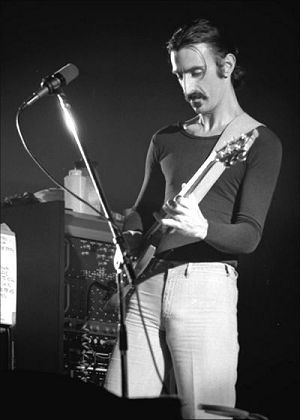
แฟรงก์ แซปพา

| name = Frank Zappa
| image = Zappa 16011977 01 300.jpg
| caption = แซปพาในปี ค.ศ. 1977
| birth_name = Frank Vincent Zappa
| birth_place = Baltimore, Maryland, U.S.
| death_place = Los Angeles, California, U.S.
| death_cause = Prostate cancer, renal failure
| resting_place = Westwood Village Memorial Park Cemetery
| years_active = 1955–1993
| module = Infobox musical artist|embed=yes
 | background = solo_singer
 | origin = Los Angeles, California, U.S.
 | instrument =
 | genre =
 | label =
 | associated_acts =
 | notable_instruments =
แฟรงก์ วินเซนต์ แซปพา (Zappa with Occhiogrosso, 1989, "The Real Frank Zappa Book", p. 15.; 21 ธันวาคม ค.ศ. 1940&nbsp;– 4 ธันวาคม ค.ศ. 1993) เป็นนักดนตรี นักประพันธ์เพลง นักกิจกรรม และผู้สร้างภาพยนตร์ ชาวอเมริกัน ผลงานของเขามีเอกลักษณ์ในเรื่องความไม่เหมือนใคร การแสดงที่ไม่เตรียมมาก่อนอย่างมีอิสระ การทดลองเสียงดนตรี ความสามารถพิเศษด้านดนตรี และการเสียดสีวัฒนธรรมอเมริกัน ในอาชีพเขานานกว่า 30 ปี แซปพาประพันธ์เพลงแนวร็อก ป็อป แจ๊ซ แจ๊ซฟิวชัน ออร์เคสตรา และดนตรีรูปธรรม ("musique concrète") ผลิตผลงานมากกว่า 60 อัลบั้ม โดยออกกับวง the Mothers of Invention|เดอะมาเทอส์ออฟอินเวนชันและผลงานเดี่ยวCite web|title=Frank Zappa Biography & History AllMusic|website=AllMusic แซปพายังกำกับภาพยนตร์ขนาดยาวและมิวสิกวิดีโอ และออกแบบปกอัลบั้ม เขาถือเป็นหนึ่งในบุคคลในการสร้างสรรค์นวัตกรรมและเป็นนักดนตรีที่มีรูปแบบของเพลงร็อกที่หลากหลายในยุคของเขา
เขาเรียนรู้การประพันธ์และการแสดงด้วยตัวเอง การได้รับอิทธิพลดนตรีที่หลากหลาย ทำให้เขาสร้างสรรค์ดนตรีที่ในบางครั้งยากต่อการจัดหมวดหมู่ ในช่วงวัยรุ่นเขาได้รับรสนิยมจากนักประพันธ์เพลงคลาสสิกยุคศตวรรษที่ 20 อย่าง Edgard Varèse|เอดการ์ วาเรส, Igor Stravinsky|อีกอร์ สตราวินสกี, และ Anton Webern|แอนทัน เวเบิร์น ร่วมกับแนวเพลงริทึมแอนด์บลูส์และดูวอป ในคริสต์ทศวรรษ 1950 เขาเริ่มแต่งเพลงคลาสสิกตอนเรียนไฮสกูล ในขณะเดียวกันเขาก็ยังแล่นกลองกับวงแนวรึทึมแอนด์บลูส์ ต่อมาเปลี่ยนมาเล่นกีตาร์ไฟฟ้าแทน
==อ้างอิง==
หมวดหมู่:โปรดิวเซอร์เพลงชาวอเมริกัน
หมวดหมู่:นักดนตรีชาวอเมริกัน
หมวดหมู่:ชาวอเมริกันเชื้อสายอาหรับ
หมวดหมู่:ชาวอเมริกันเชื้อสายกรีก
หมวดหมู่:ชาวอเมริกันเชื้อสายฝรั่งเศส
หมวดหมู่:ชาวอเมริกันเชื้อสายอิตาลี
หมวดหมู่:เสียชีวิตจากมะเร็งต่อมลูกหมาก
หมวดหมู่:เสียชีวิตจากภาวะไตล้มเหลว
หมวดหมู่:ผู้ที่ได้รับรางวัลแกรมมี สาขาศิลปินผู้ประสบความสำเร็จตลอดช่วงชีวิต